History of The Simpsons

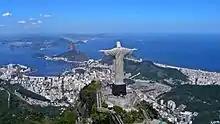
"The Simpsons" visit to Rio de Janeiro almost led to a lawsuit and a diplomatic incident.

Up until the production of season ten in 1998, the six main voice actors were paid $30,000 per episode. In 1998, a salary dispute between them and the Fox Broadcasting Company arose, with the actors threatening to strike. Fox went as far as preparing for casting of new voices, but an agreement was soon made and their salaries were raised to $125,000 per episode. Groening expressed his sympathy for the actors in an issue of "Mother Jones" a while after the salary dispute had been settled. He told the magazine: "[The cast members] are incredibly talented, and they deserve a chance to be as rich and miserable as anyone else in Hollywood." The show also made a change for the writers to become covered under a Writers Guild of America (WGA) agreement. Most writers on primetime series television belong to the WGA, but "The Simpsons" as well as other animated shows on Fox were different. Scully commented that "everyone expected a big fight with the studio" and continued that "it never materialized, because they conceded that prime-time animation was successful and everyone was benefiting."